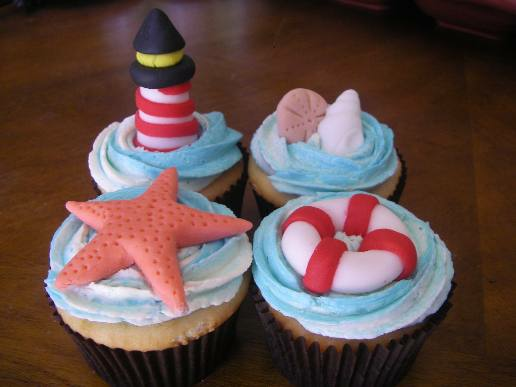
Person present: No